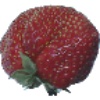
Label: strawberry_wedge